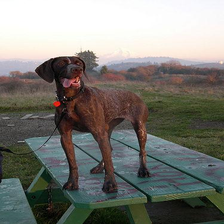
Species: dog
Breed: german shorthaired